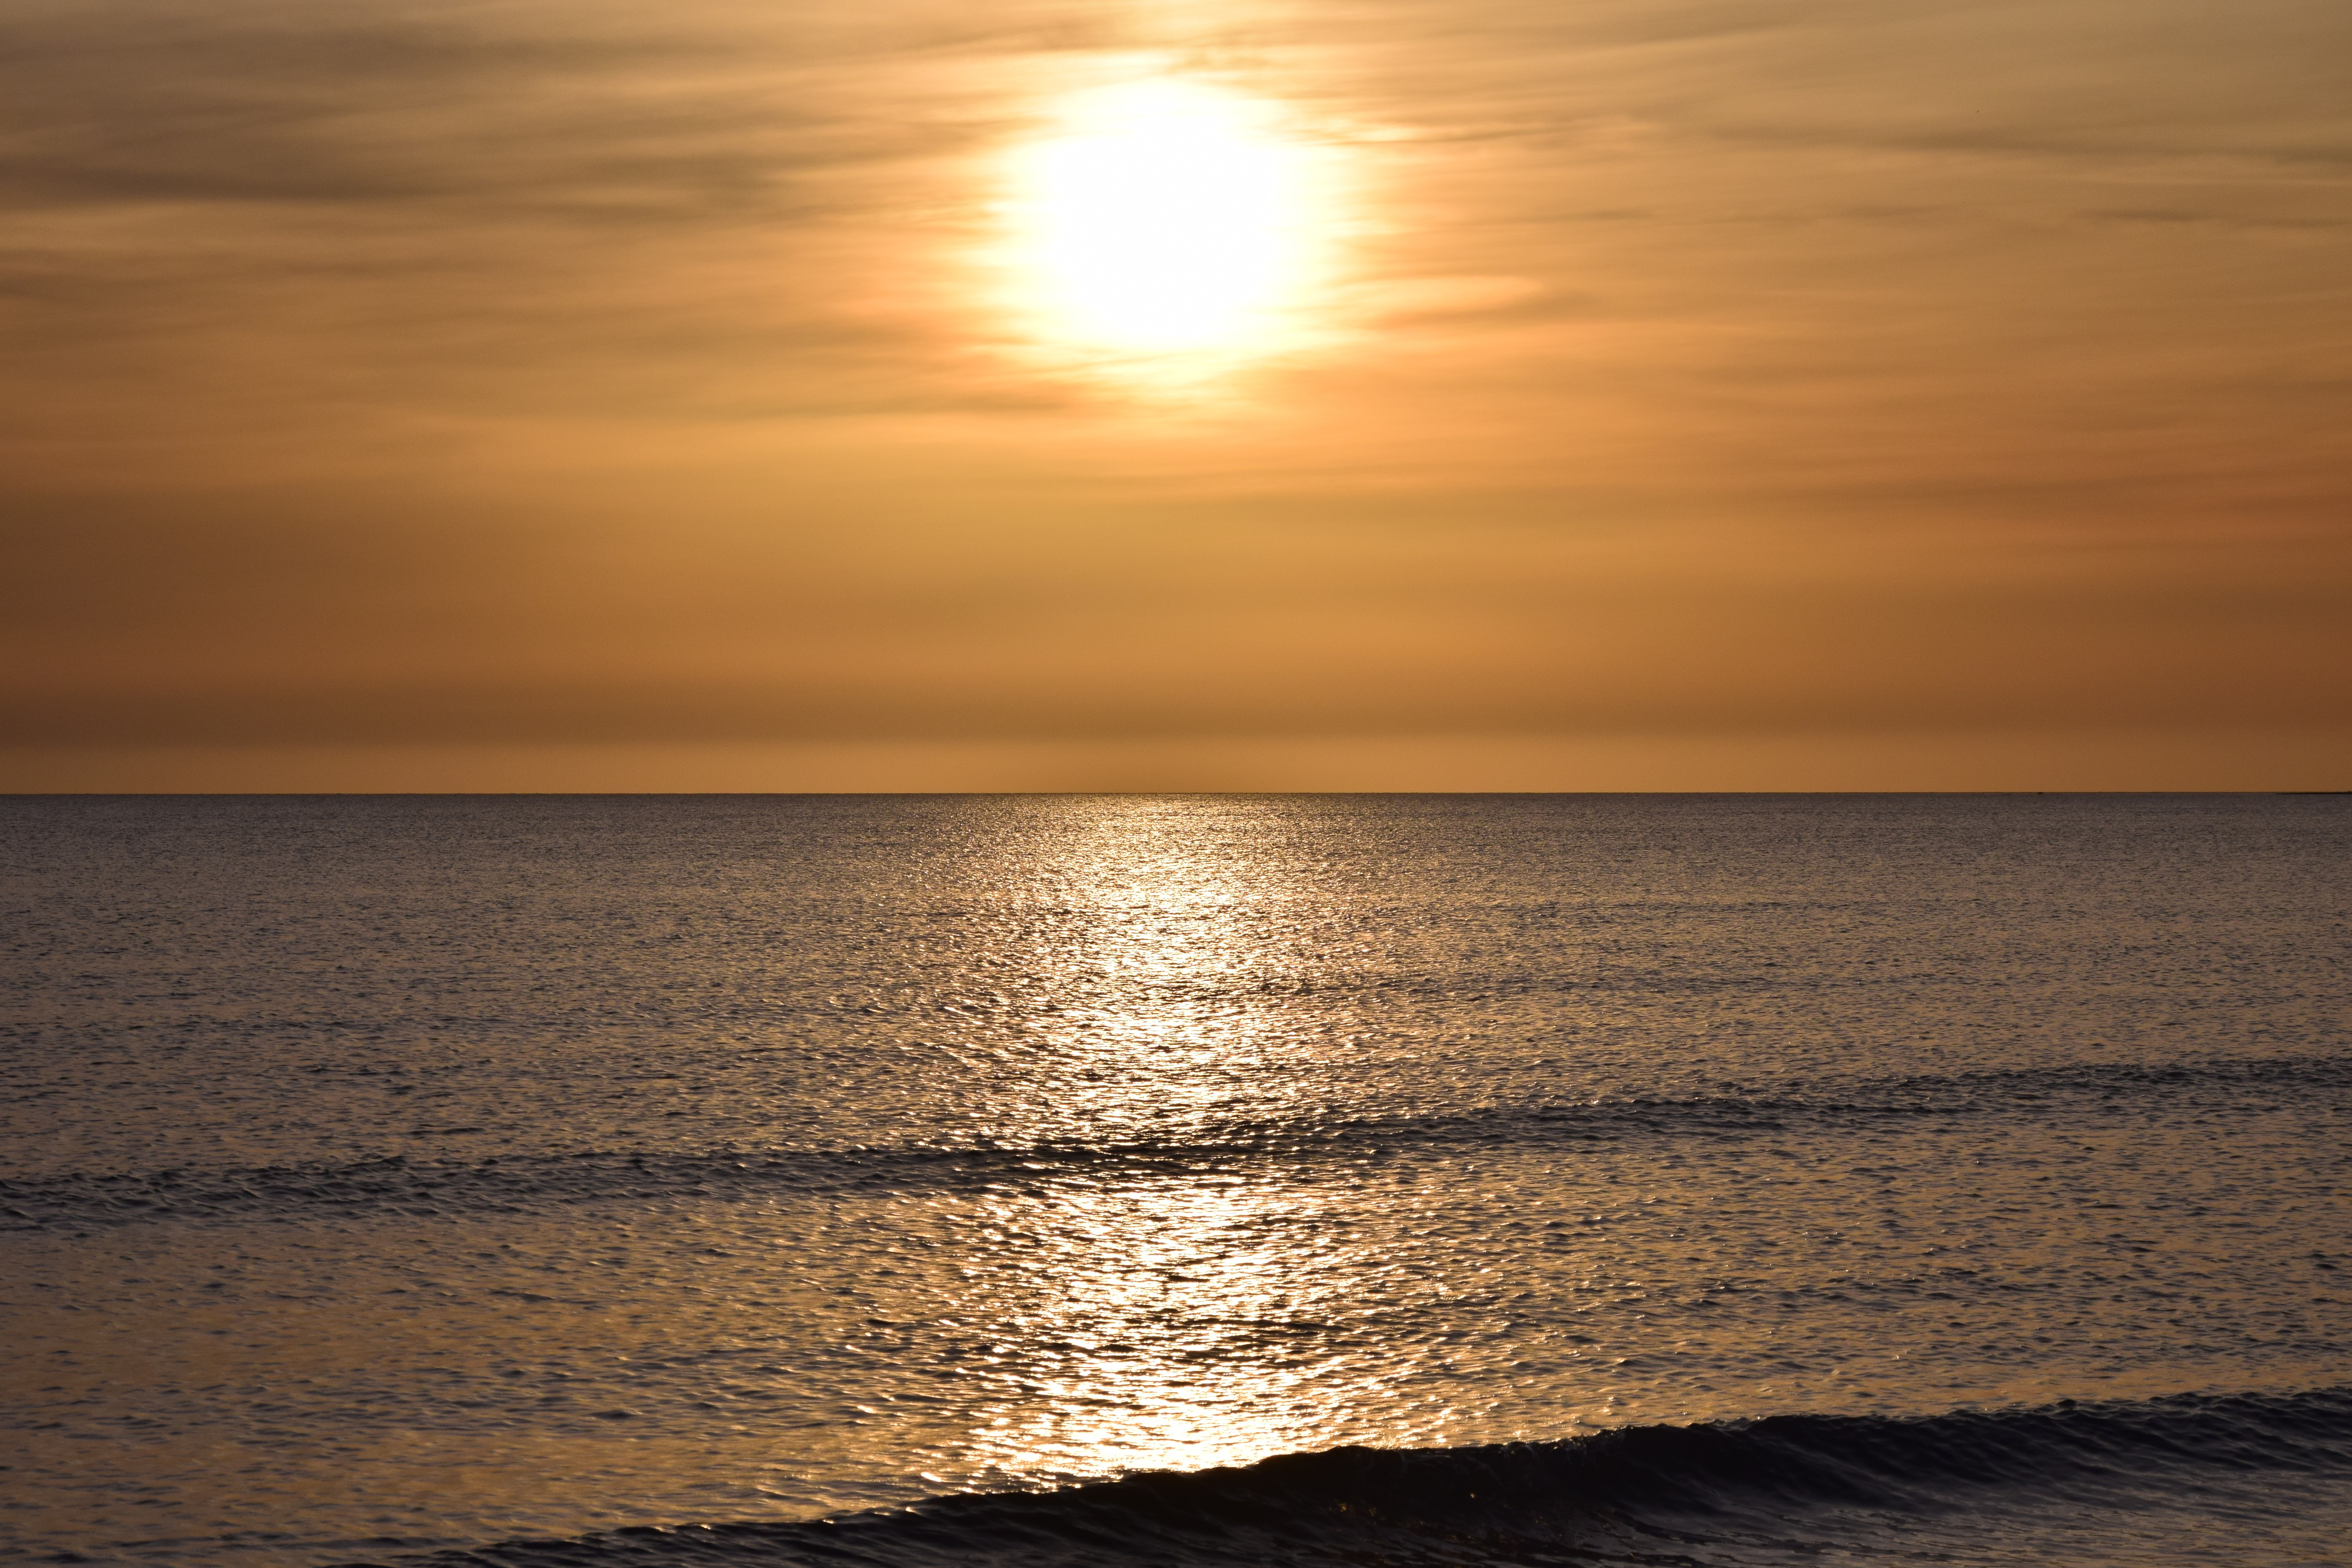
beach, sea, coast, sand, ocean, horizon, cloud, sky, sun, sunrise, sunset, sunlight, morning, shore, wave, dawn, dusk, evening, reflection, red, body of water, clouds, wide, mood, distant, afterglow, sunset sea, cloudiness, wind wave